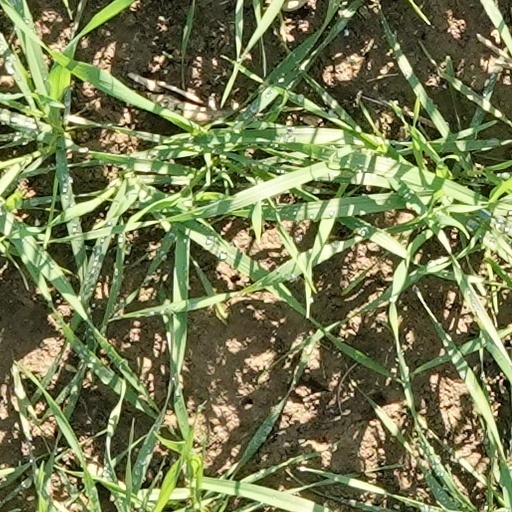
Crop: wheat